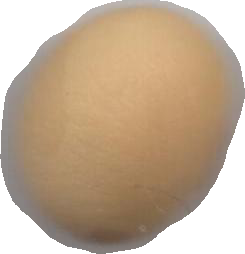
Variety: Grobogan